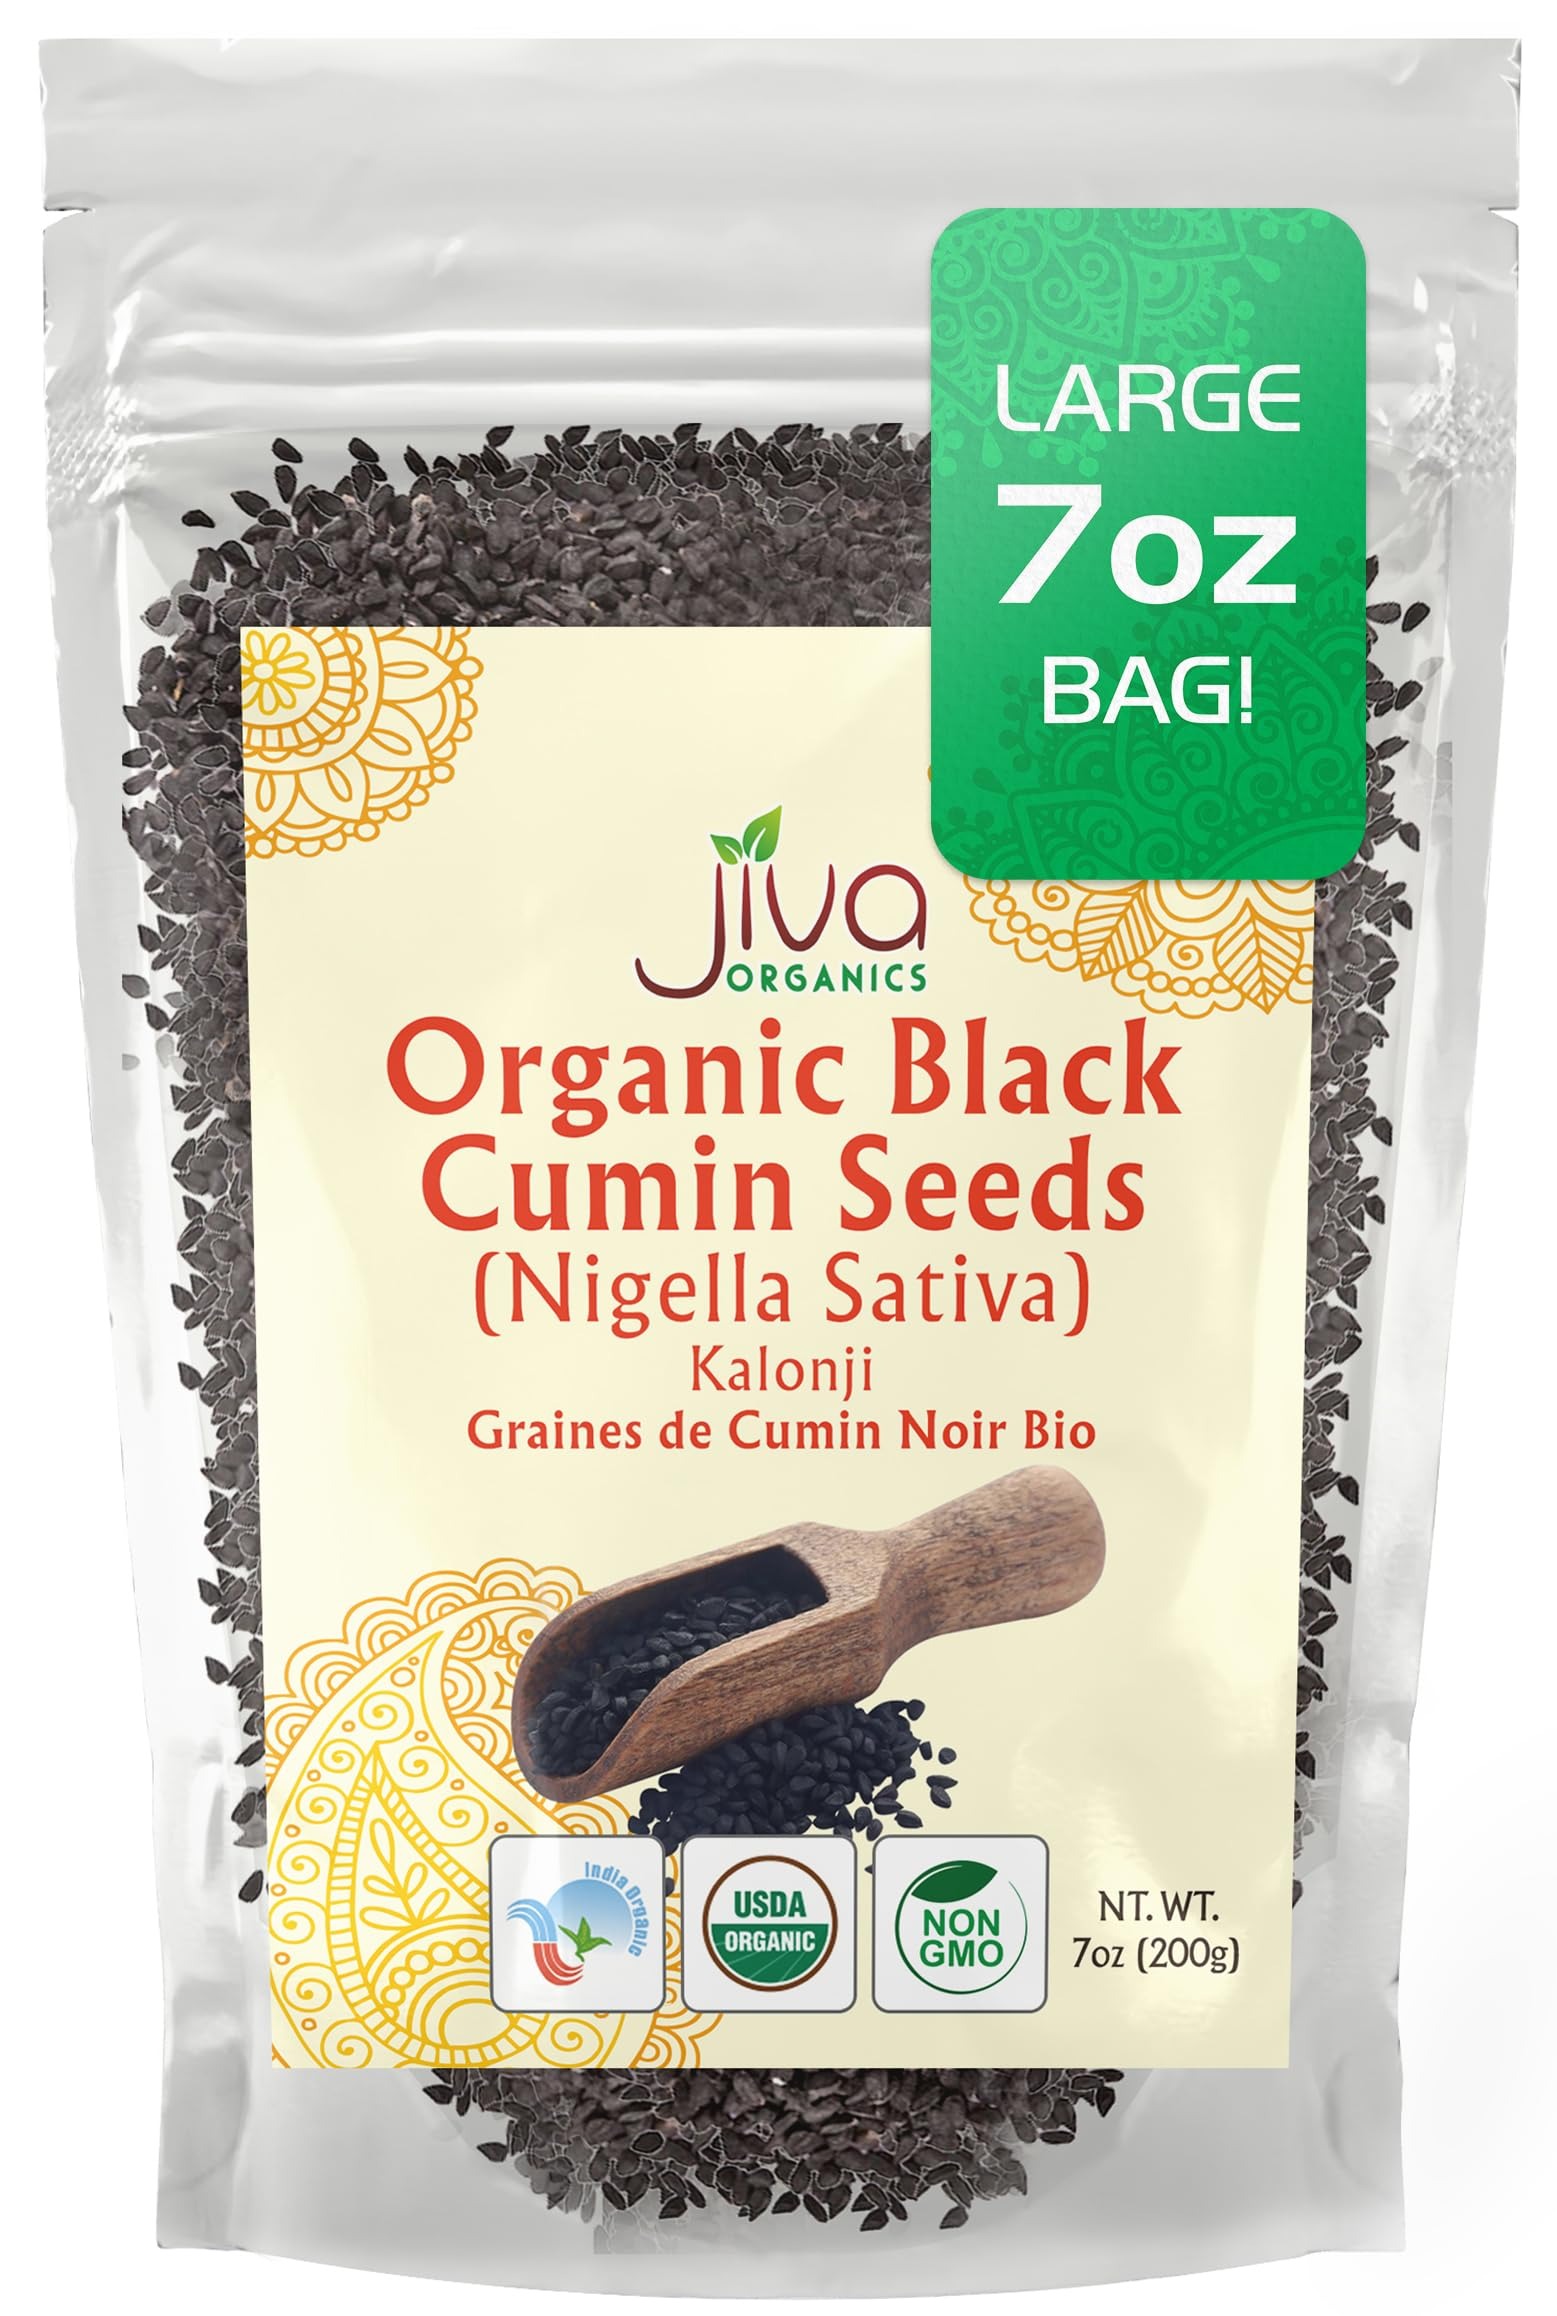
Item Name: Jiva Organic Nigella Seeds 7 Ounce Bag - Kalonji Seeds, Whole Black Seed, Nigella Sativa, Black Cumin
Bullet Point 1: You will LOVE our USDA Organic Nigella Seeds (Nigella Sativa) by Jiva Organics. Here's why:
Bullet Point 2: Certified USDA Organic, Non-GMO, Vegan, Pure Nigella Seeds from India. Also known as Kalonji, Kalaunji, Black Cumin, Kalongi, Nigala, Black Seeds
Bullet Point 3: SPROUTABLE - These seeds sprout beautifully because they are not irradiated! Guaranteed quality and satisfaction
Bullet Point 4: Often used by traditional healers, as well as commonly found in South Asian dishes.
Bullet Point 5: Jiva Organics is committed to giving back to life around us. For every package sold, we will donate one meal to a child in need that encourages them to get an education that they might otherwise not get. Jiva Organics has donated over 500,000 meals with your help!
Value: 24.0
Unit: Count

Price: 5.16